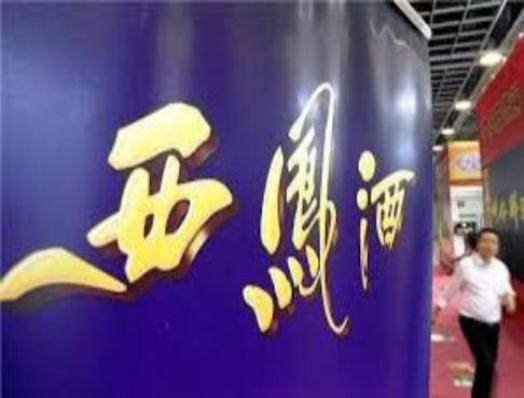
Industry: Food